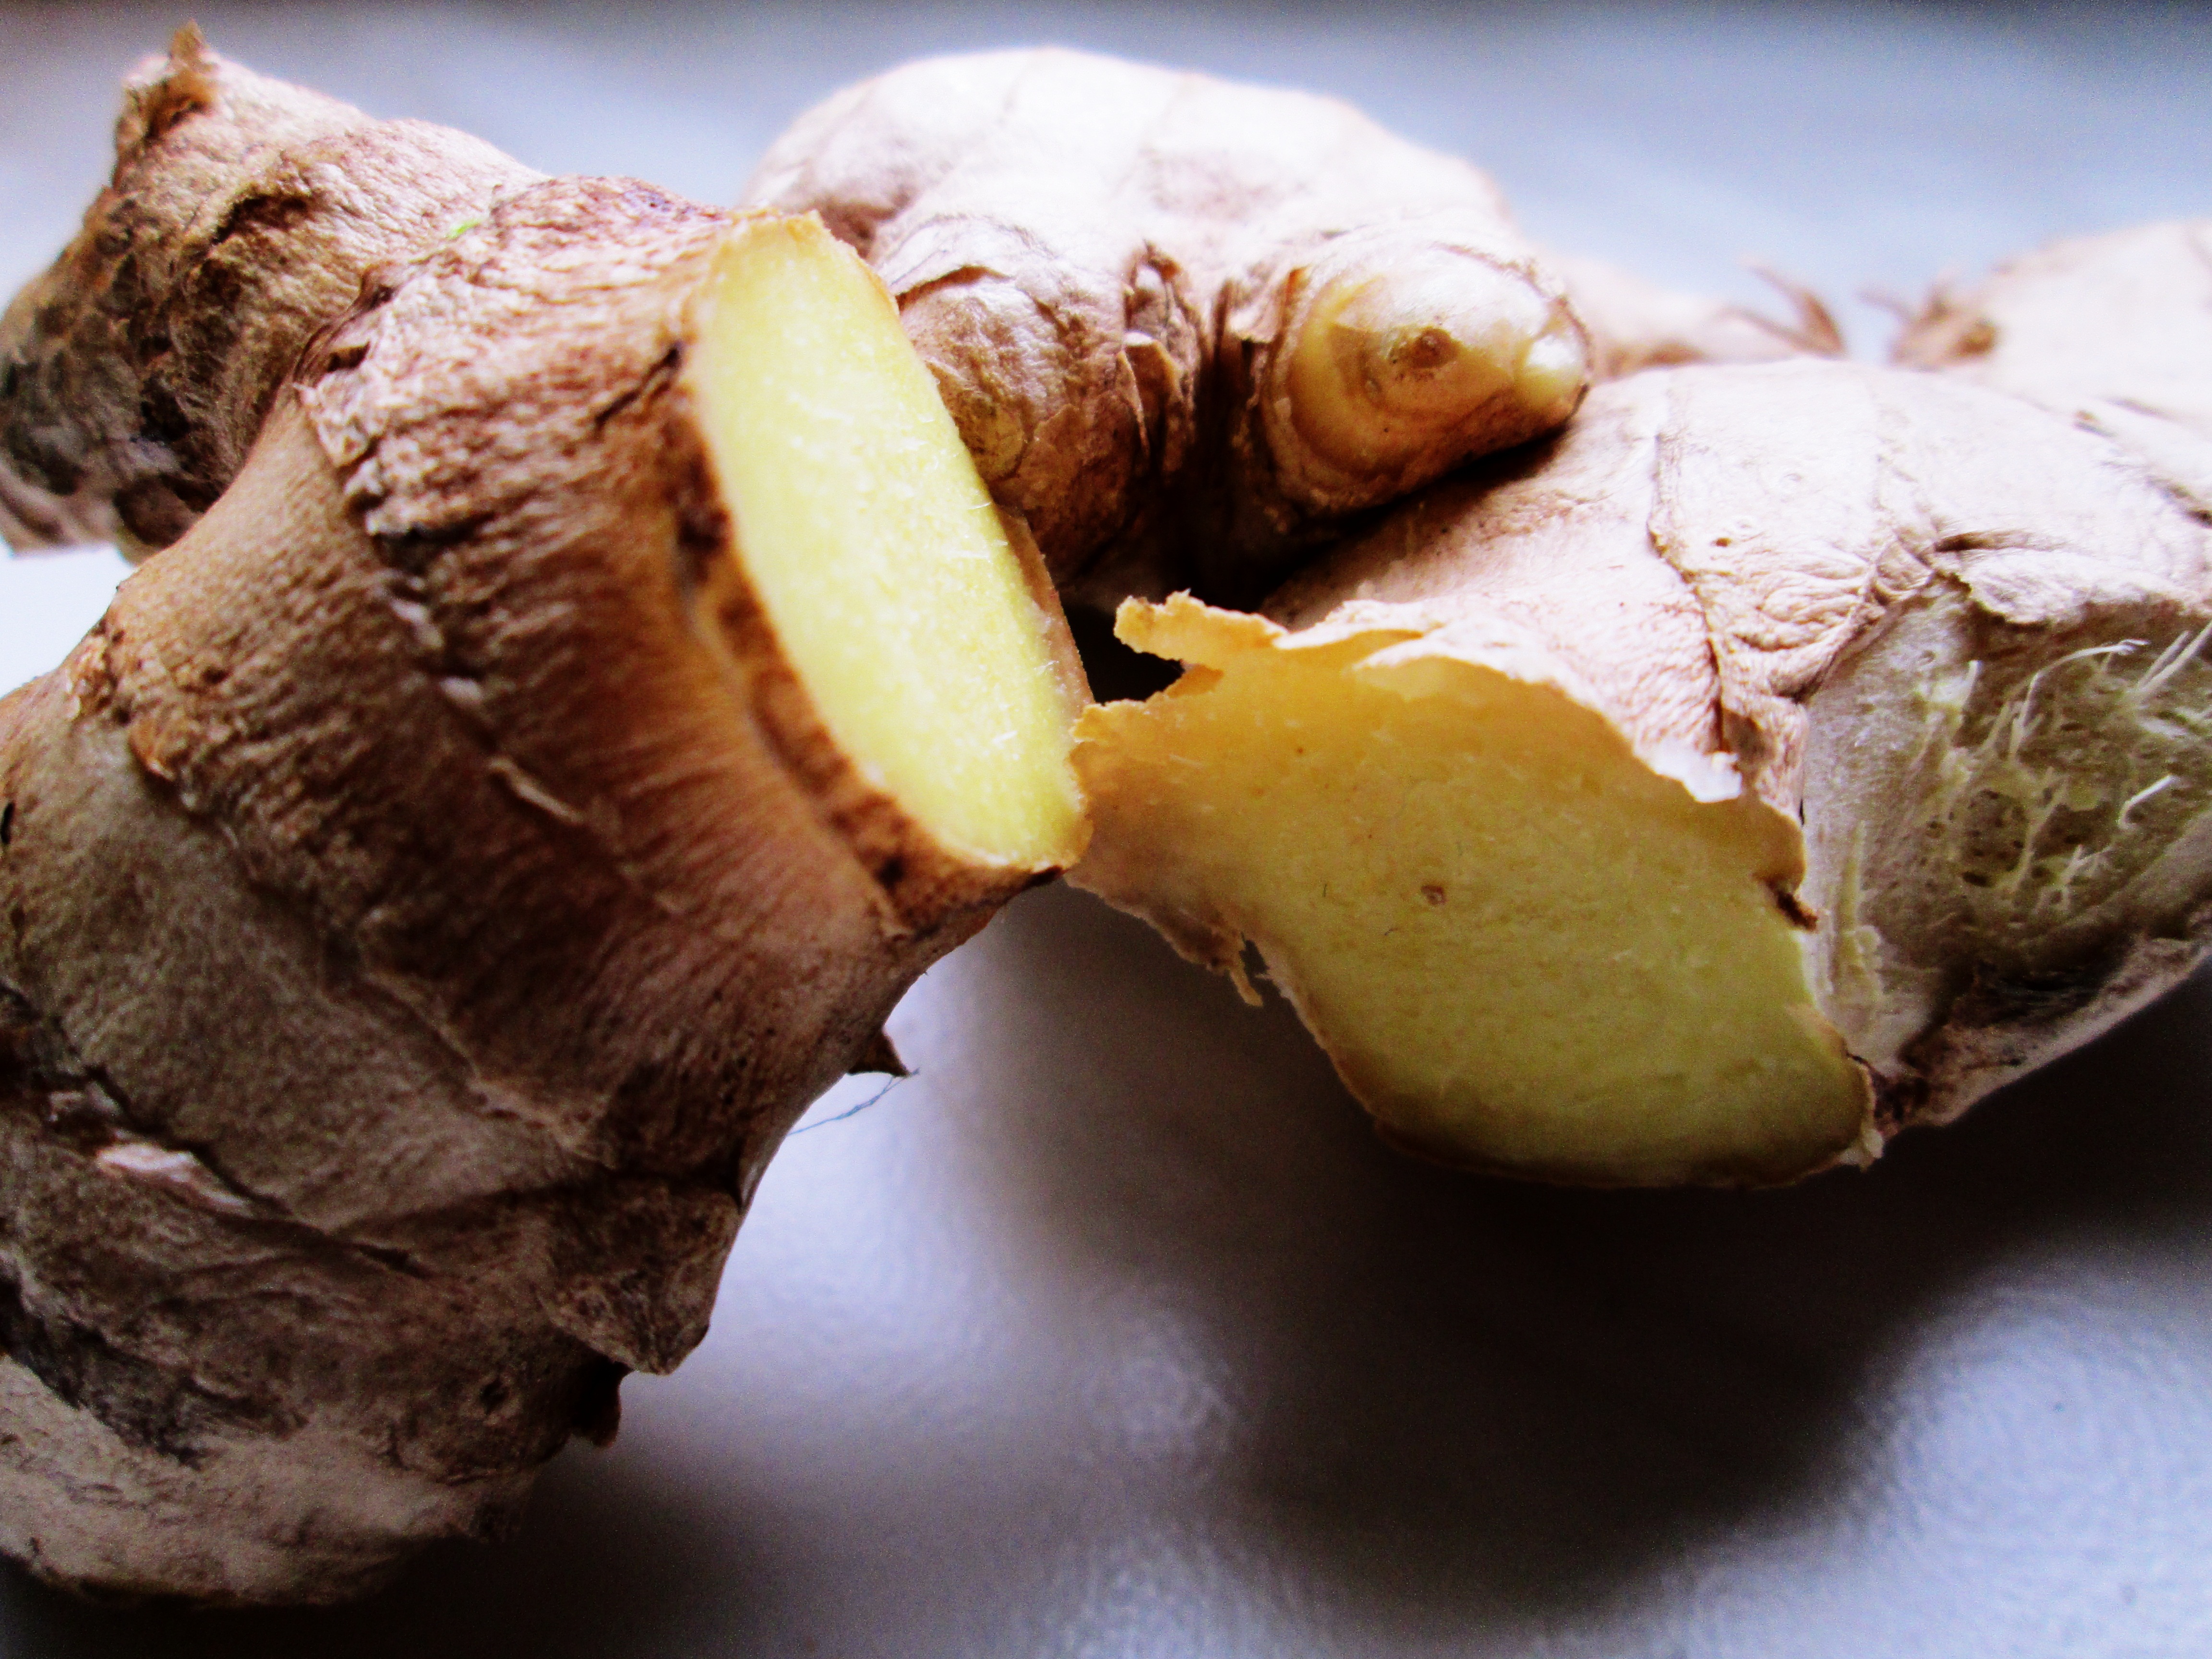
nature, sharp, plant, white, food, produce, vegetable, natural, fresh, healthy, eat, health, coconut, eating, nutrition, vegetables, crisp, ginger, healthy food, vitamins, healthy eating, flavor, a vegetable, a healthy diet, natural food, flowering plant, tuber, eating healthy, root vegetable, single vegetable, land plant